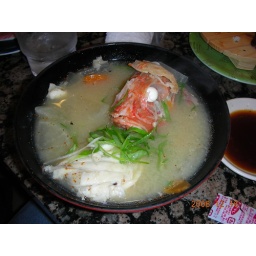
Fish head in my soup with VERY white eye ball that kept falling out.